Crown Jewels of the United Kingdom

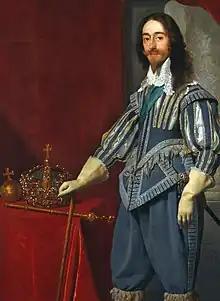
Charles I standing beside Henry VIII's Crown, 1631

After nine years of war, Charles was defeated and executed, and less than a week later, the Rump Parliament voted to abolish the monarchy. The newly created English Commonwealth found itself short of money. To raise funds, the Act for the Sale of the Goods and Personal Estate of the Late King, Queen and Prince was brought into law, and trustees were appointed to value the Jewels – then regarded by Oliver Cromwell as "symbolic of the detestable rule of kings" and "monuments of superstition and idolatry" – and sell them to the highest bidder. The most valuable object was Henry VIII's Crown, valued at £1,100. Their gemstones and pearls removed, most of the coronation and state regalia were melted down and struck into coins by the Mint.